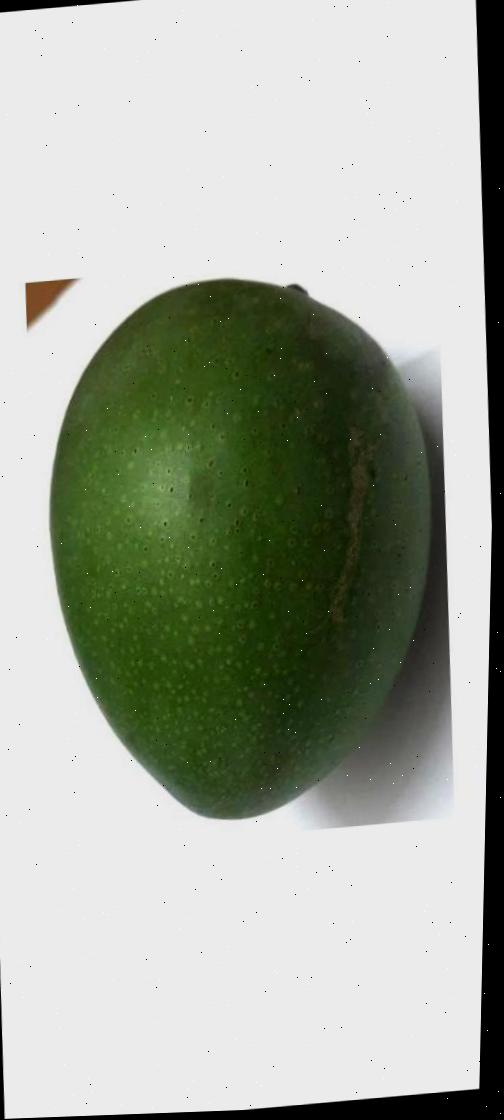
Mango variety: Ashshina Zhinuk